Island Yacht Club

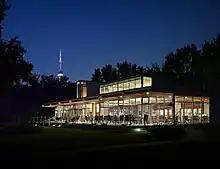
Clubhouse of the Island Yacht Club

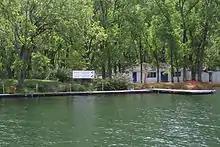
IYC is accessible by water via private club tender.

The Island Yacht Club is a proprietary yacht club in Toronto, Ontario Canada. The club is located on of land on Mugg's Island, one of the islands in the Toronto Islands. The club is accessible from April to October using the club's private boat from downtown. The club has its own marina providing docking and marine services to members. Since 2015, it has been managed by Blockhouse Bay Management Company, per an agreement with the Island Yacht Club, whose members still own the lease.